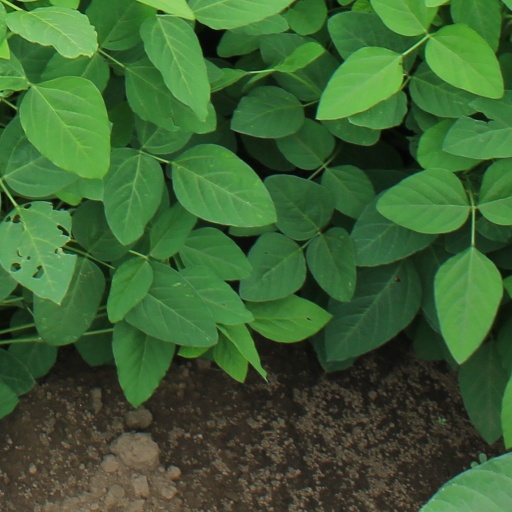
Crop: soybean